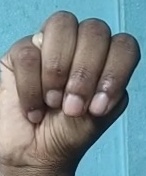
ASL sign: M